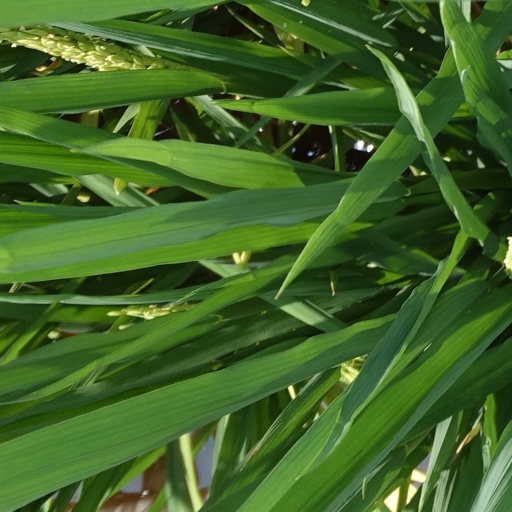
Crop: rice